Keelu Gurram

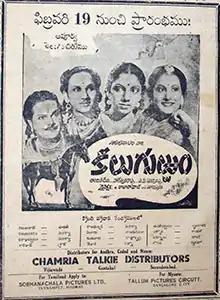
Theatrical release poster

Keelu Gurram is a 1949 Indian Telugu-language swashbuckler film produced and directed by Raja Saheb of Mirzapuram under the Sobhanachala Pictures banner. It stars Akkineni Nageswara Rao and Anjali Devi, with music composed by Ghantasala. The film marks the debut of Ghantasala as a composer who would later become a noted composer and playback singer.